List of Major League Baseball career games played as a center fielder leaders

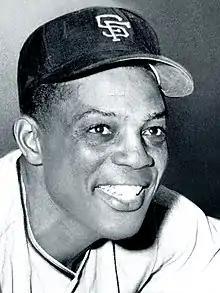
Willie Mays, the all-time leader in games played as a center fielder.

Games played (most often abbreviated as G or GP) is a statistic used in team sports to indicate the total number of games in which a player has participated (in any capacity); the statistic is generally applied irrespective of whatever portion of the game is contested. In baseball, the statistic applies also to players who, prior to a game, are included on a starting lineup card or are announced as "ex ante" substitutes, whether or not they play; however, in Major League Baseball, the application of this statistic does not extend to consecutive games played streaks. A starting pitcher, then, may be credited with a game played even if he is not credited with a game started or an inning pitched. The center fielder (CF) is one of the three outfielders, the defensive positions in baseball farthest from the batter. Center field is the area of the outfield directly in front of a person standing at home plate and facing beyond the pitcher's mound. The outfielders' duty is to try to catch long fly balls before they hit the ground or to quickly catch or retrieve and return to the infield any other balls entering the outfield. Generally having the most territory to cover, the center fielder is usually the fastest of the three outfielders, although this can also depend on the relative strength of their throwing arms and the configuration of their home field, due to the deepest part of center field being the farthest point from the infield and home plate. The center fielder normally plays behind the shortstop and second baseman, who play in or near the infield; unlike catchers and most infielders (excepting first basemen), who are virtually exclusively right-handed, center fielders can be either right- or left-handed. In the scoring system used to record defensive plays, the center fielder is assigned the number 8.